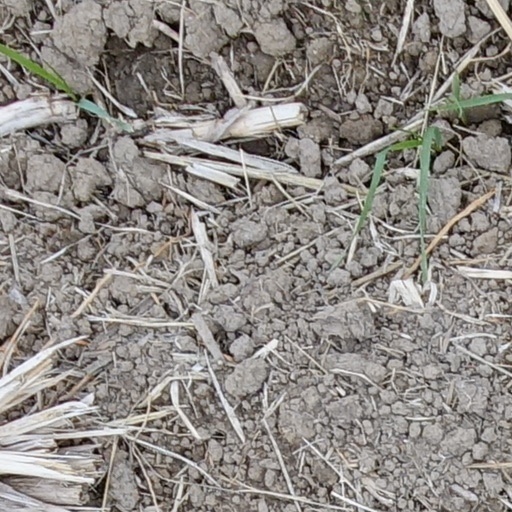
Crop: wheat